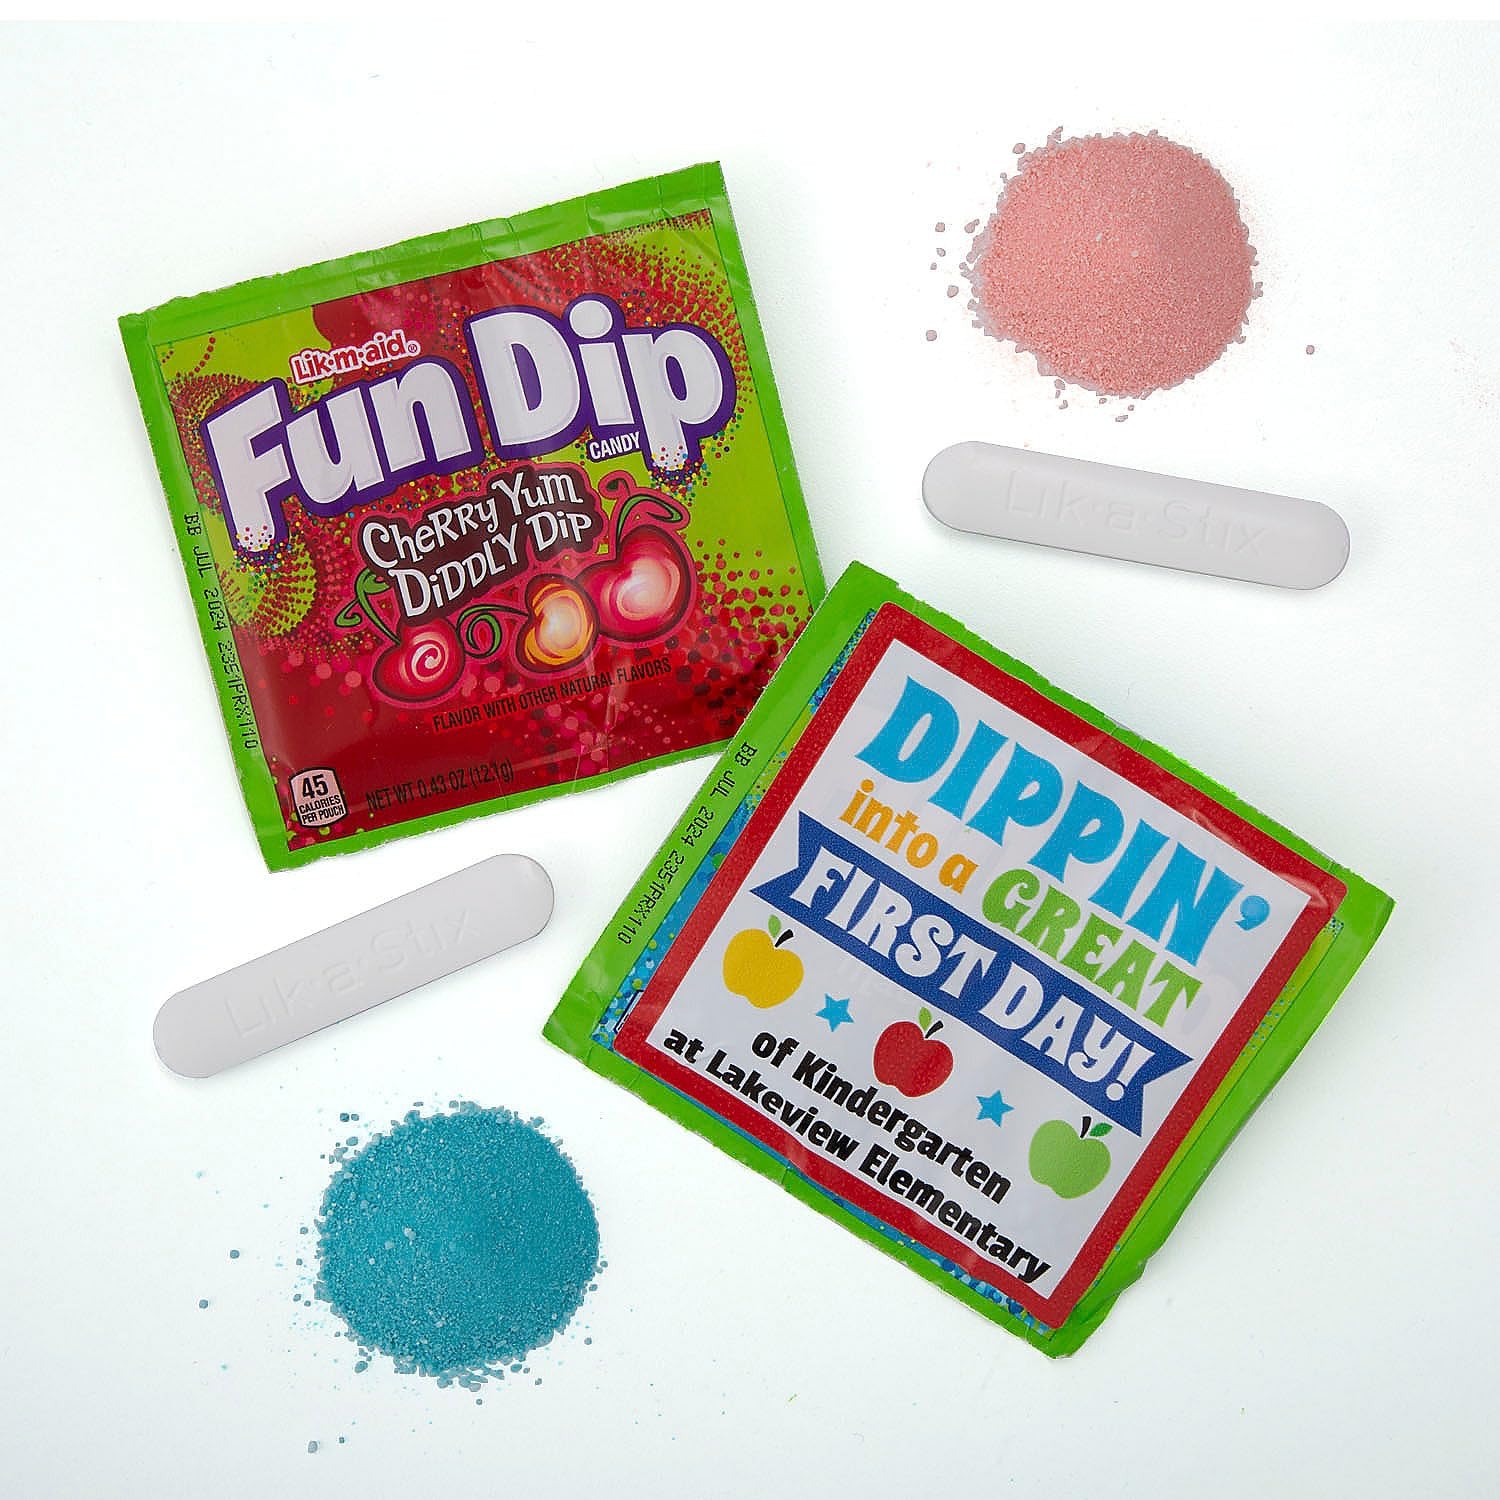
Item Name: Fun Express Lik-m-aid Fun Dip Candy Packs, Bulk 48 Pieces
Bullet Point 1: Assorted fruit flavours
Bullet Point 2: Fat-free. Total wt. 1 lb
Bullet Point 3: Includes: 48 pcs. per unit
Bullet Point 4: Personalize sticker with 2 lines of text
Product Description: Kick off the school year on a sweet note with these Fun Dip candy packs. Teachers, delight your new students with these personalized treats, adding an extra touch of fun to their first days in the classroom. With this scrumptious collection, you'll create a warm and welcoming atmosphere that encourages learning and friendship. Make back-to-school season an unforgettable adventure, one dip at a time! Simple assembly required to apply personalized sticker.
Value: 48.0
Unit: Count

Price: 32.54